Gender inequality

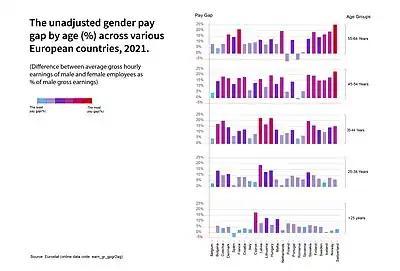

Gender inequality is a result of the persistent discrimination of one group of people based upon gender and it manifests itself differently according to race, culture, politics, country, and economic situation. While gender discrimination happens to both men and women in individual situations, discrimination against women is more common.